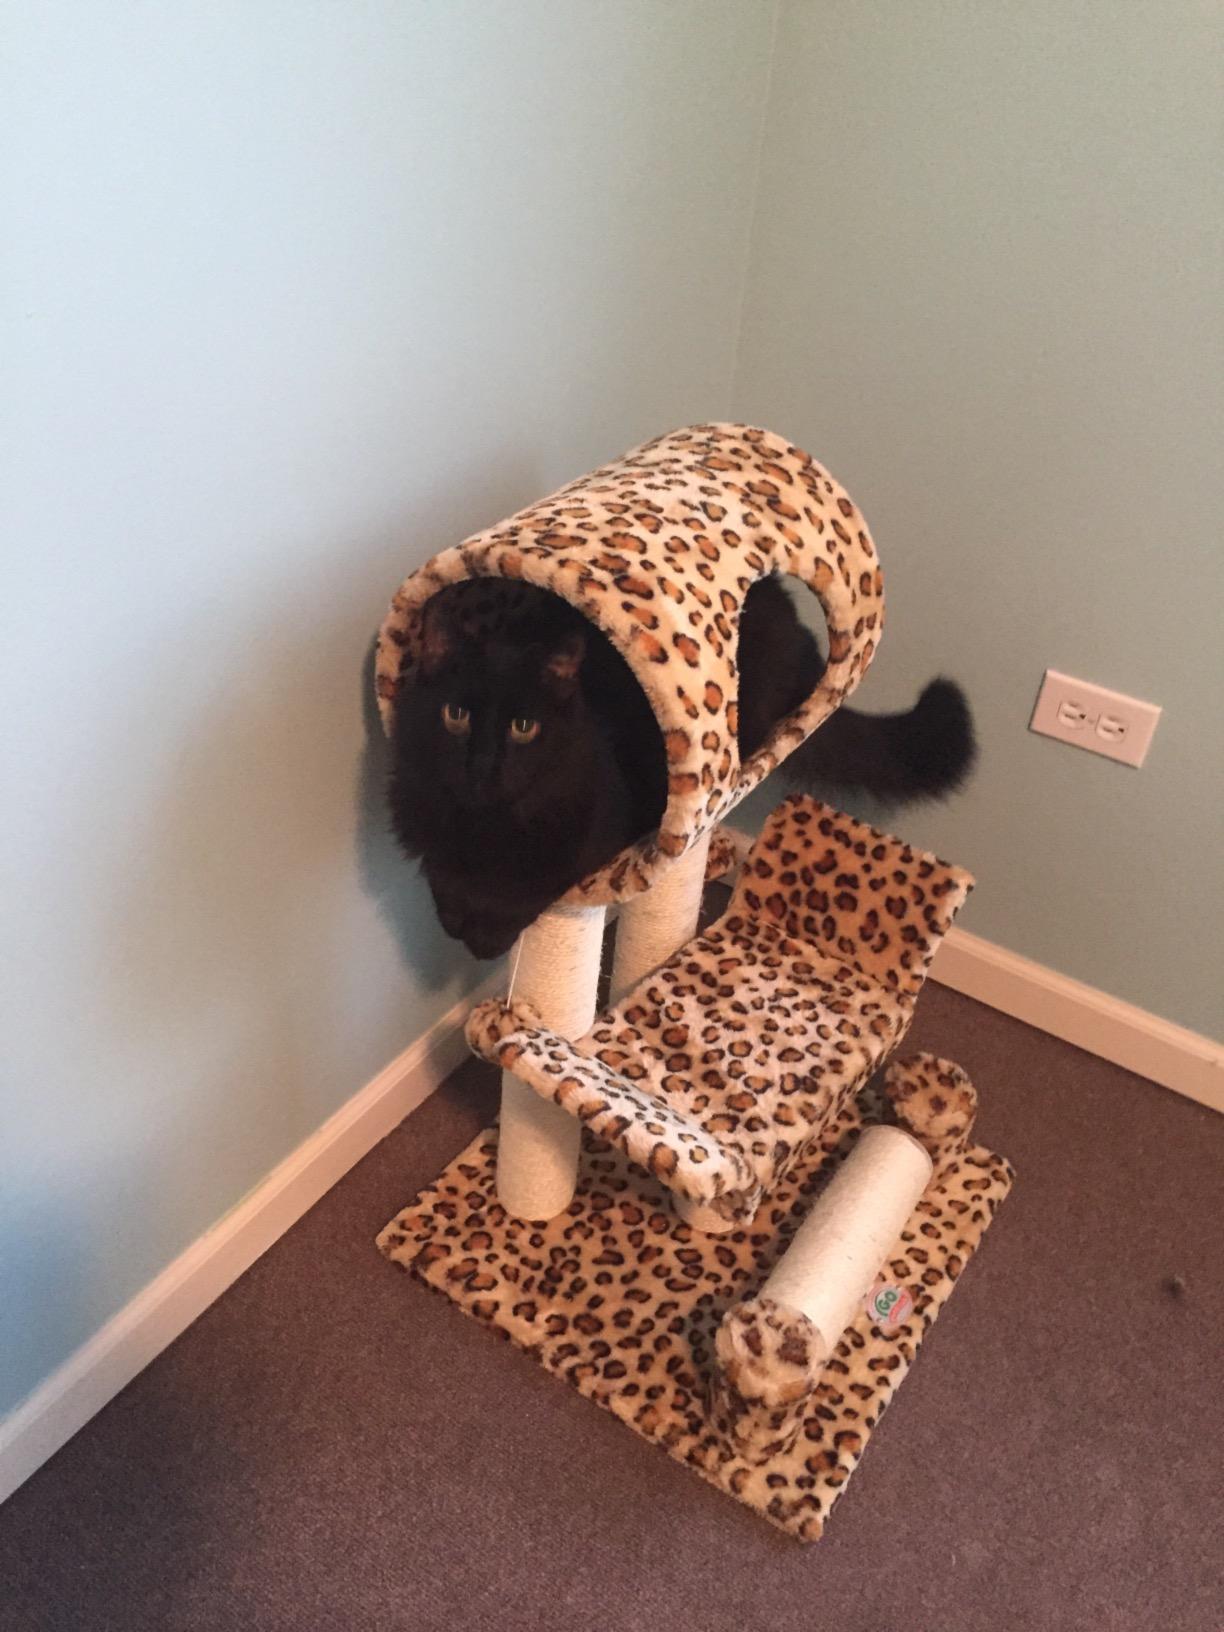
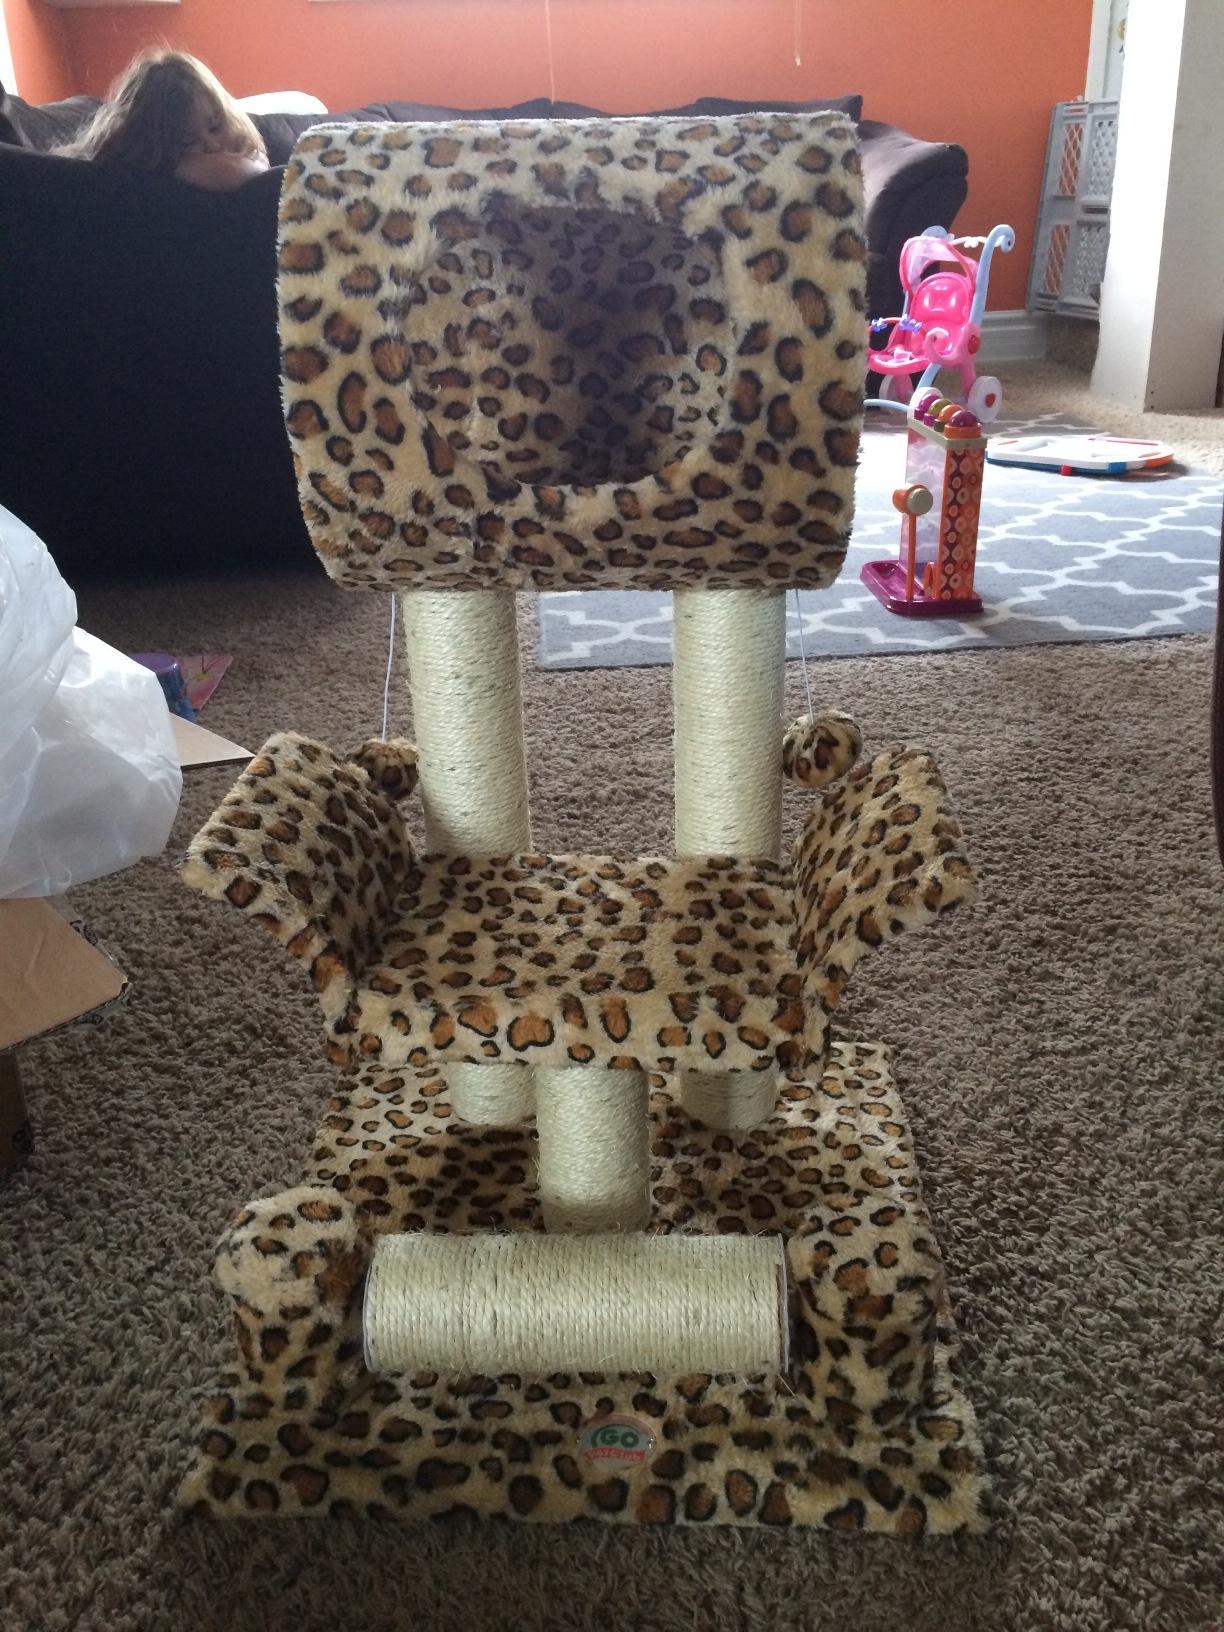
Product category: items_cat tree
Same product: yes